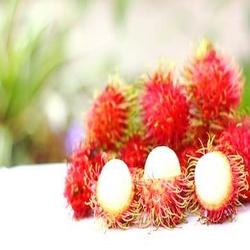
Label: Rambutan